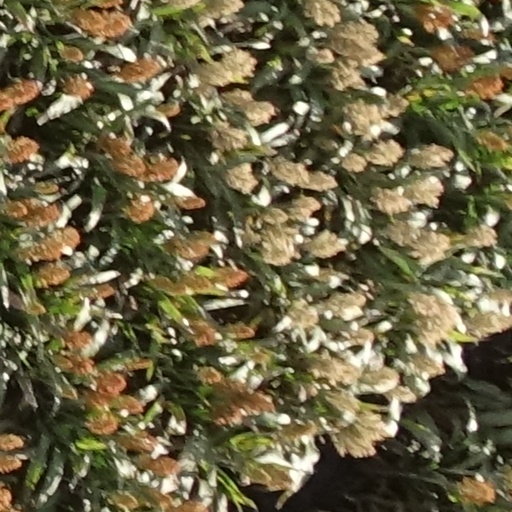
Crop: sorghum